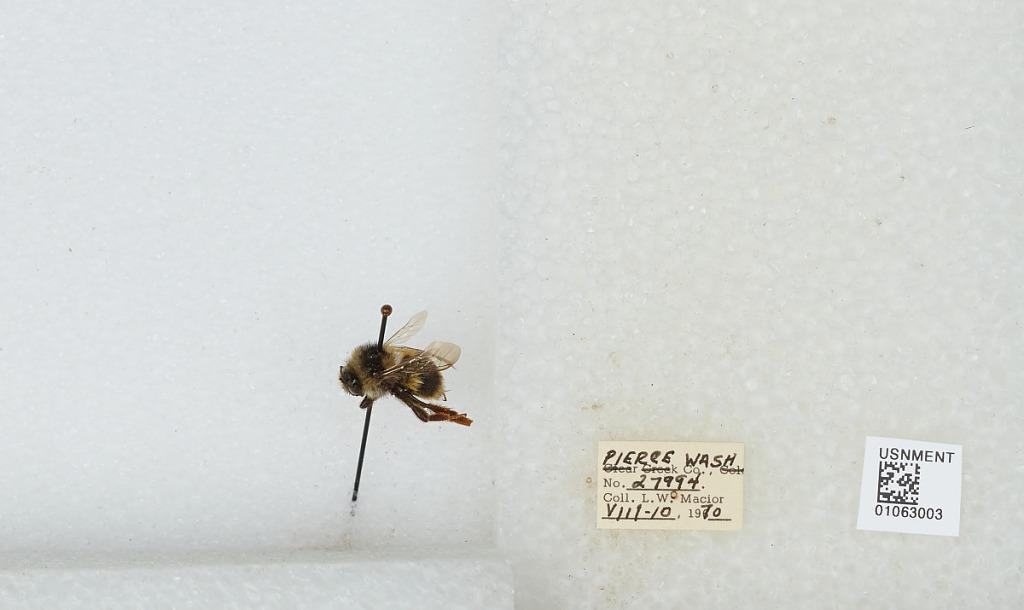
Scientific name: Bombus bifarius nearcticus
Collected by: L. Macior
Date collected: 1970-8-10
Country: United States
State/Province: Washington
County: Pierce
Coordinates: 47.05, -122.12